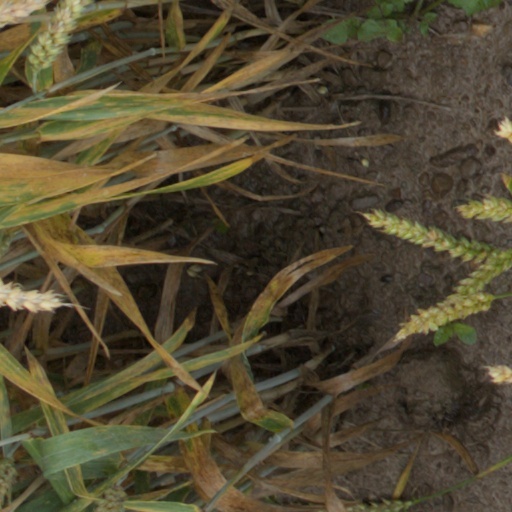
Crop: wheat